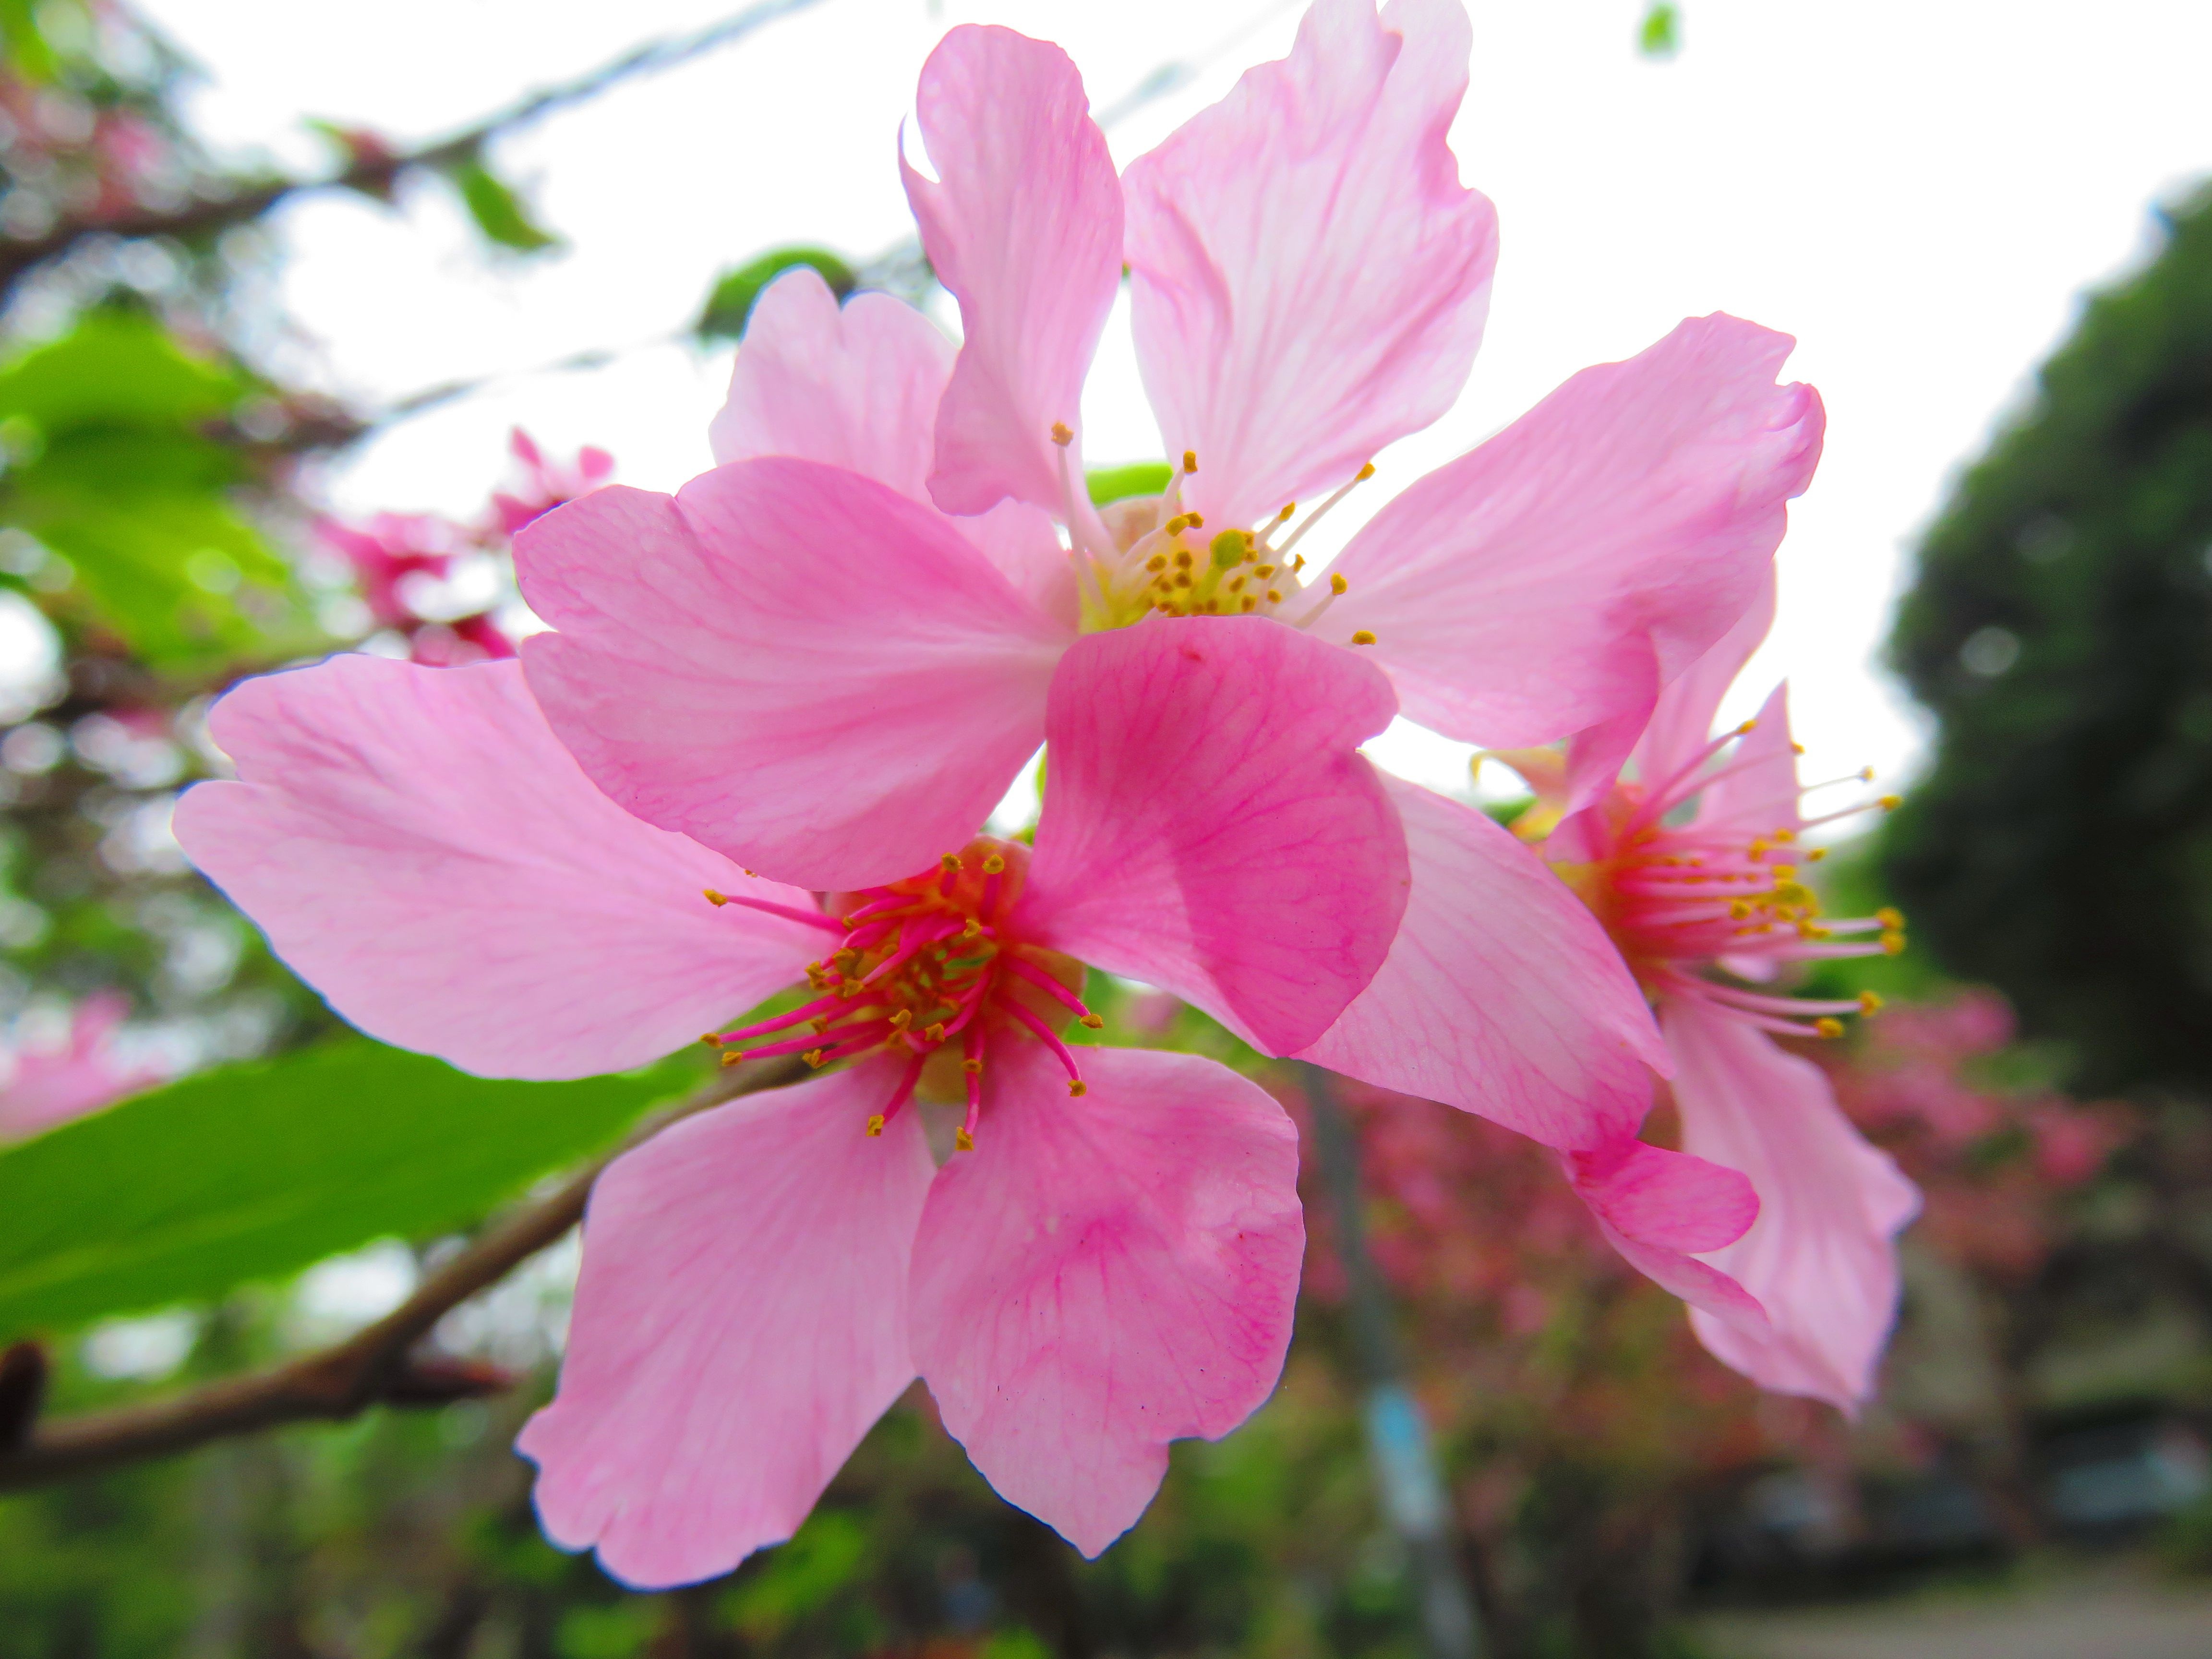
blossom, plant, flower, petal, spring, botany, pink, flora, shrub, macro photography, flowering plant, cherry blossoms, land plant, yoshino y ng